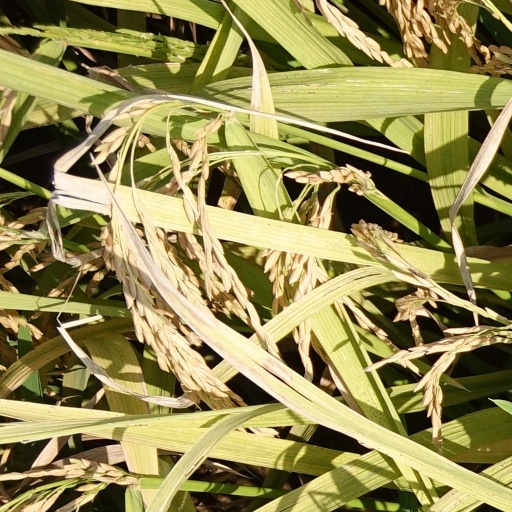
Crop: rice